2017–18 Kansas Jayhawks men's basketball team

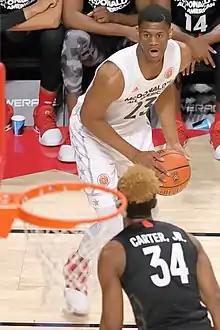
Kansas recruit Billy Preston at the 2017 McDonald's All-American Boys Game.

On February 23, 2018, Kansas was announced as one of 27 schools that had players being investigated by the FBI's probe into corruption in college basketball which began with an investigation of Louisville and their former head coach Rick Pitino. Kansas' involvement was specifically a former player being named in Christian Dawkins' expense reports for seeking thousands of dollars of reimbursements for expenses incurred from recruits’ families. Former player Josh Jackson's mother reportedly received a $2,700 payment, which was listed in the report. Also named in the report were fellow Kansas Division I team Wichita State, Big 12 members Iowa State and Texas, as well as perennial power house programs Duke, North Carolina, Kentucky, and Michigan State.